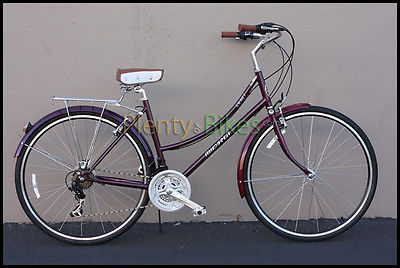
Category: bicycle